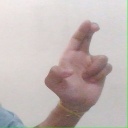
अक्षर: आ